Shenton Way MRT station

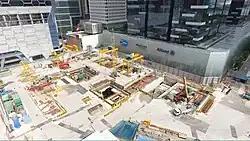

Shenton Way station was first announced on 29 August 2012 as part of the Thomson line (TSL). Contract T225 for the design and construction of this station and associated tunnels was awarded to Shanghai Tunnel Engineering Co. Ltd at S$368 million (US$ million) in May 2014. Construction started in 2014, with an expected completion date of 2021.